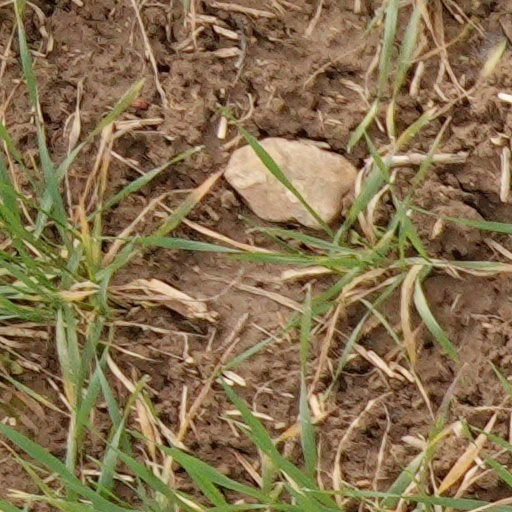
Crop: wheat